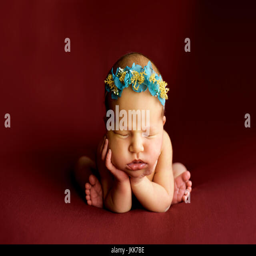
newborn with a bandage on the head lies on the blankets of folded hands